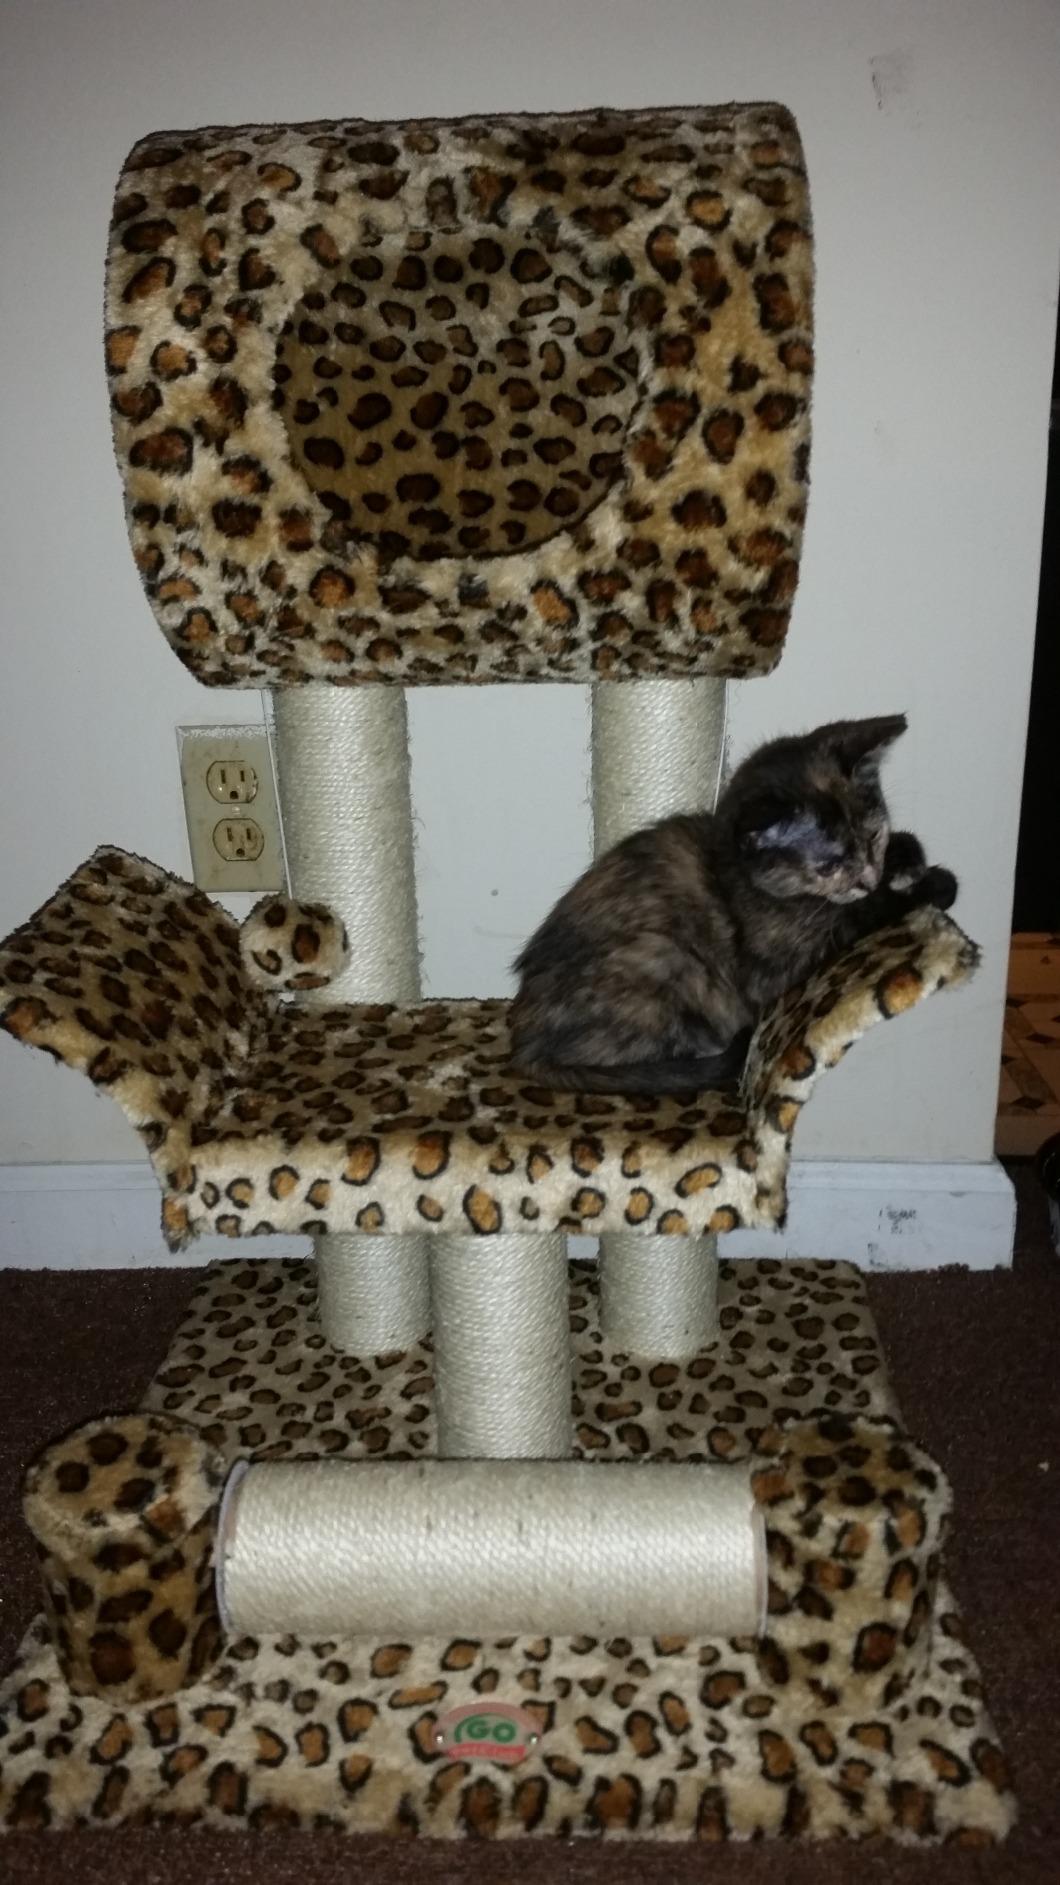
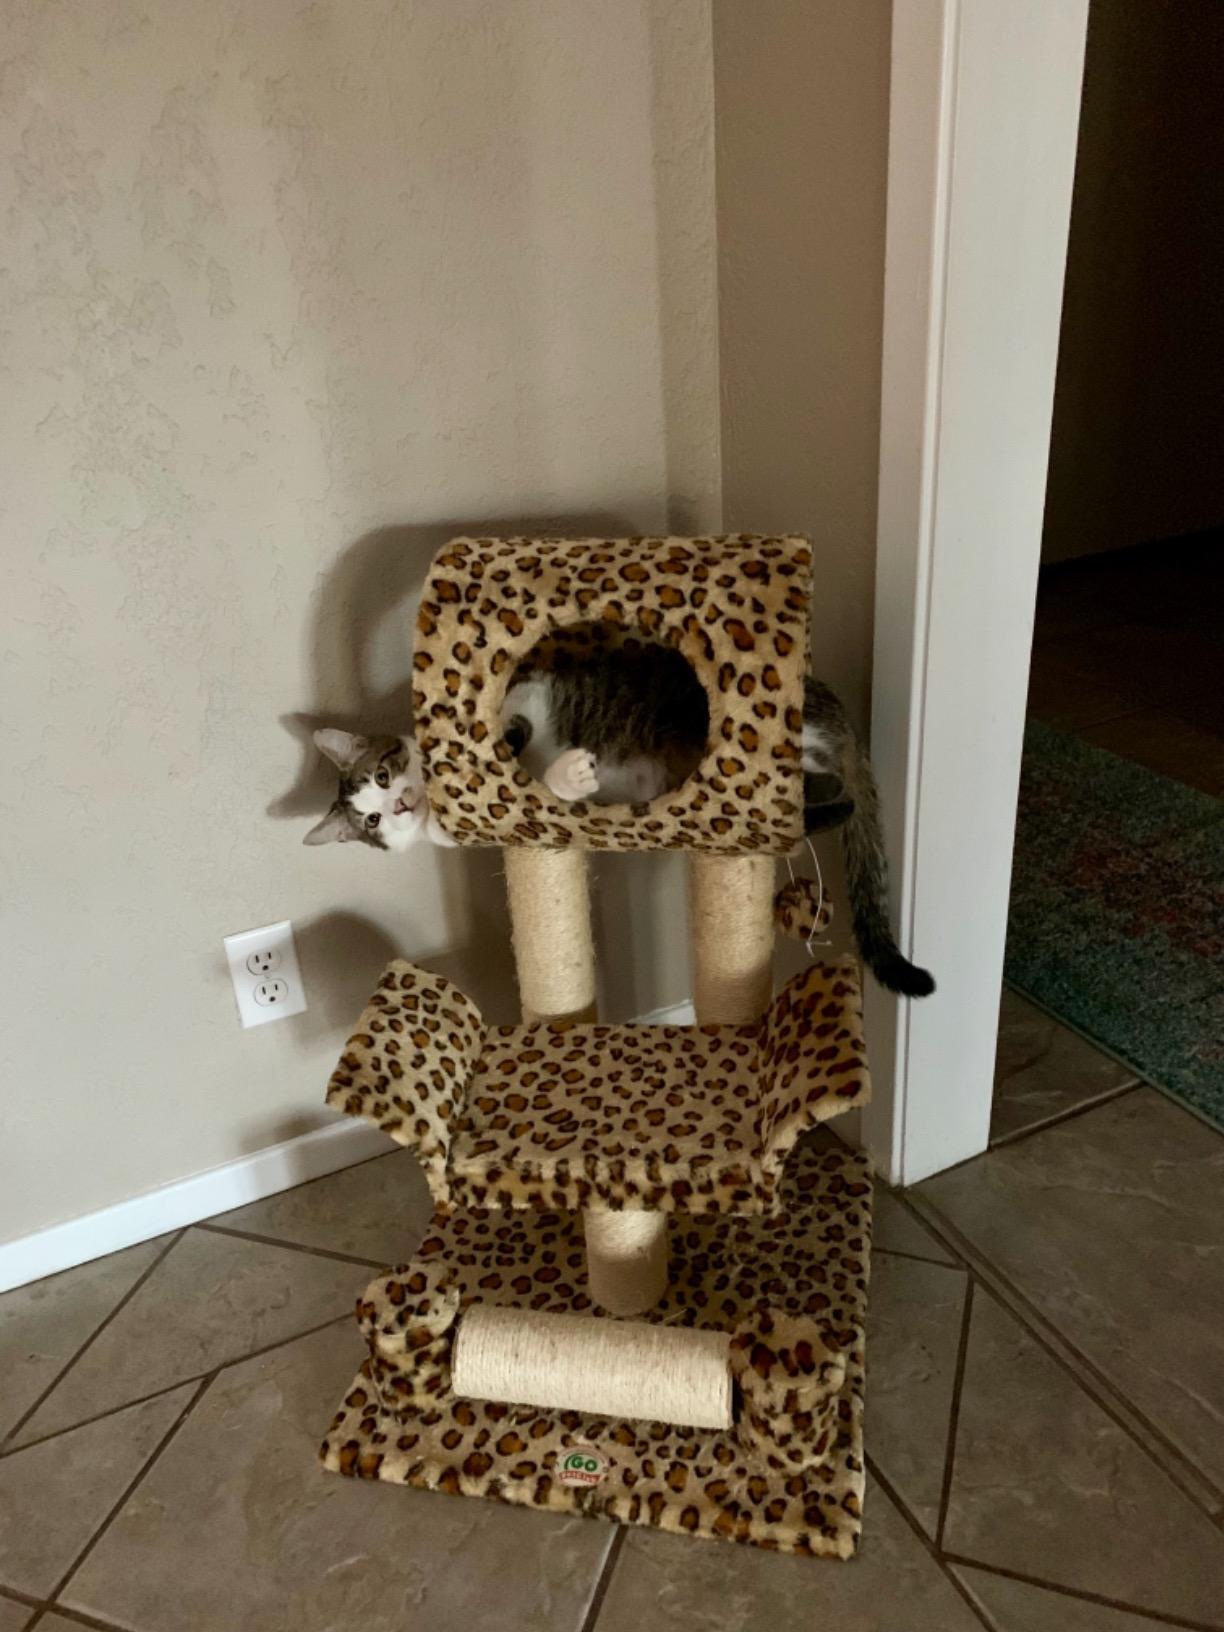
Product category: items_cat tree
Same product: yes